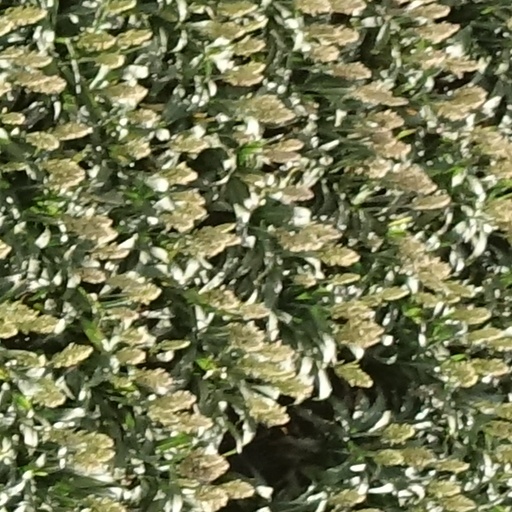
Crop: sorghum